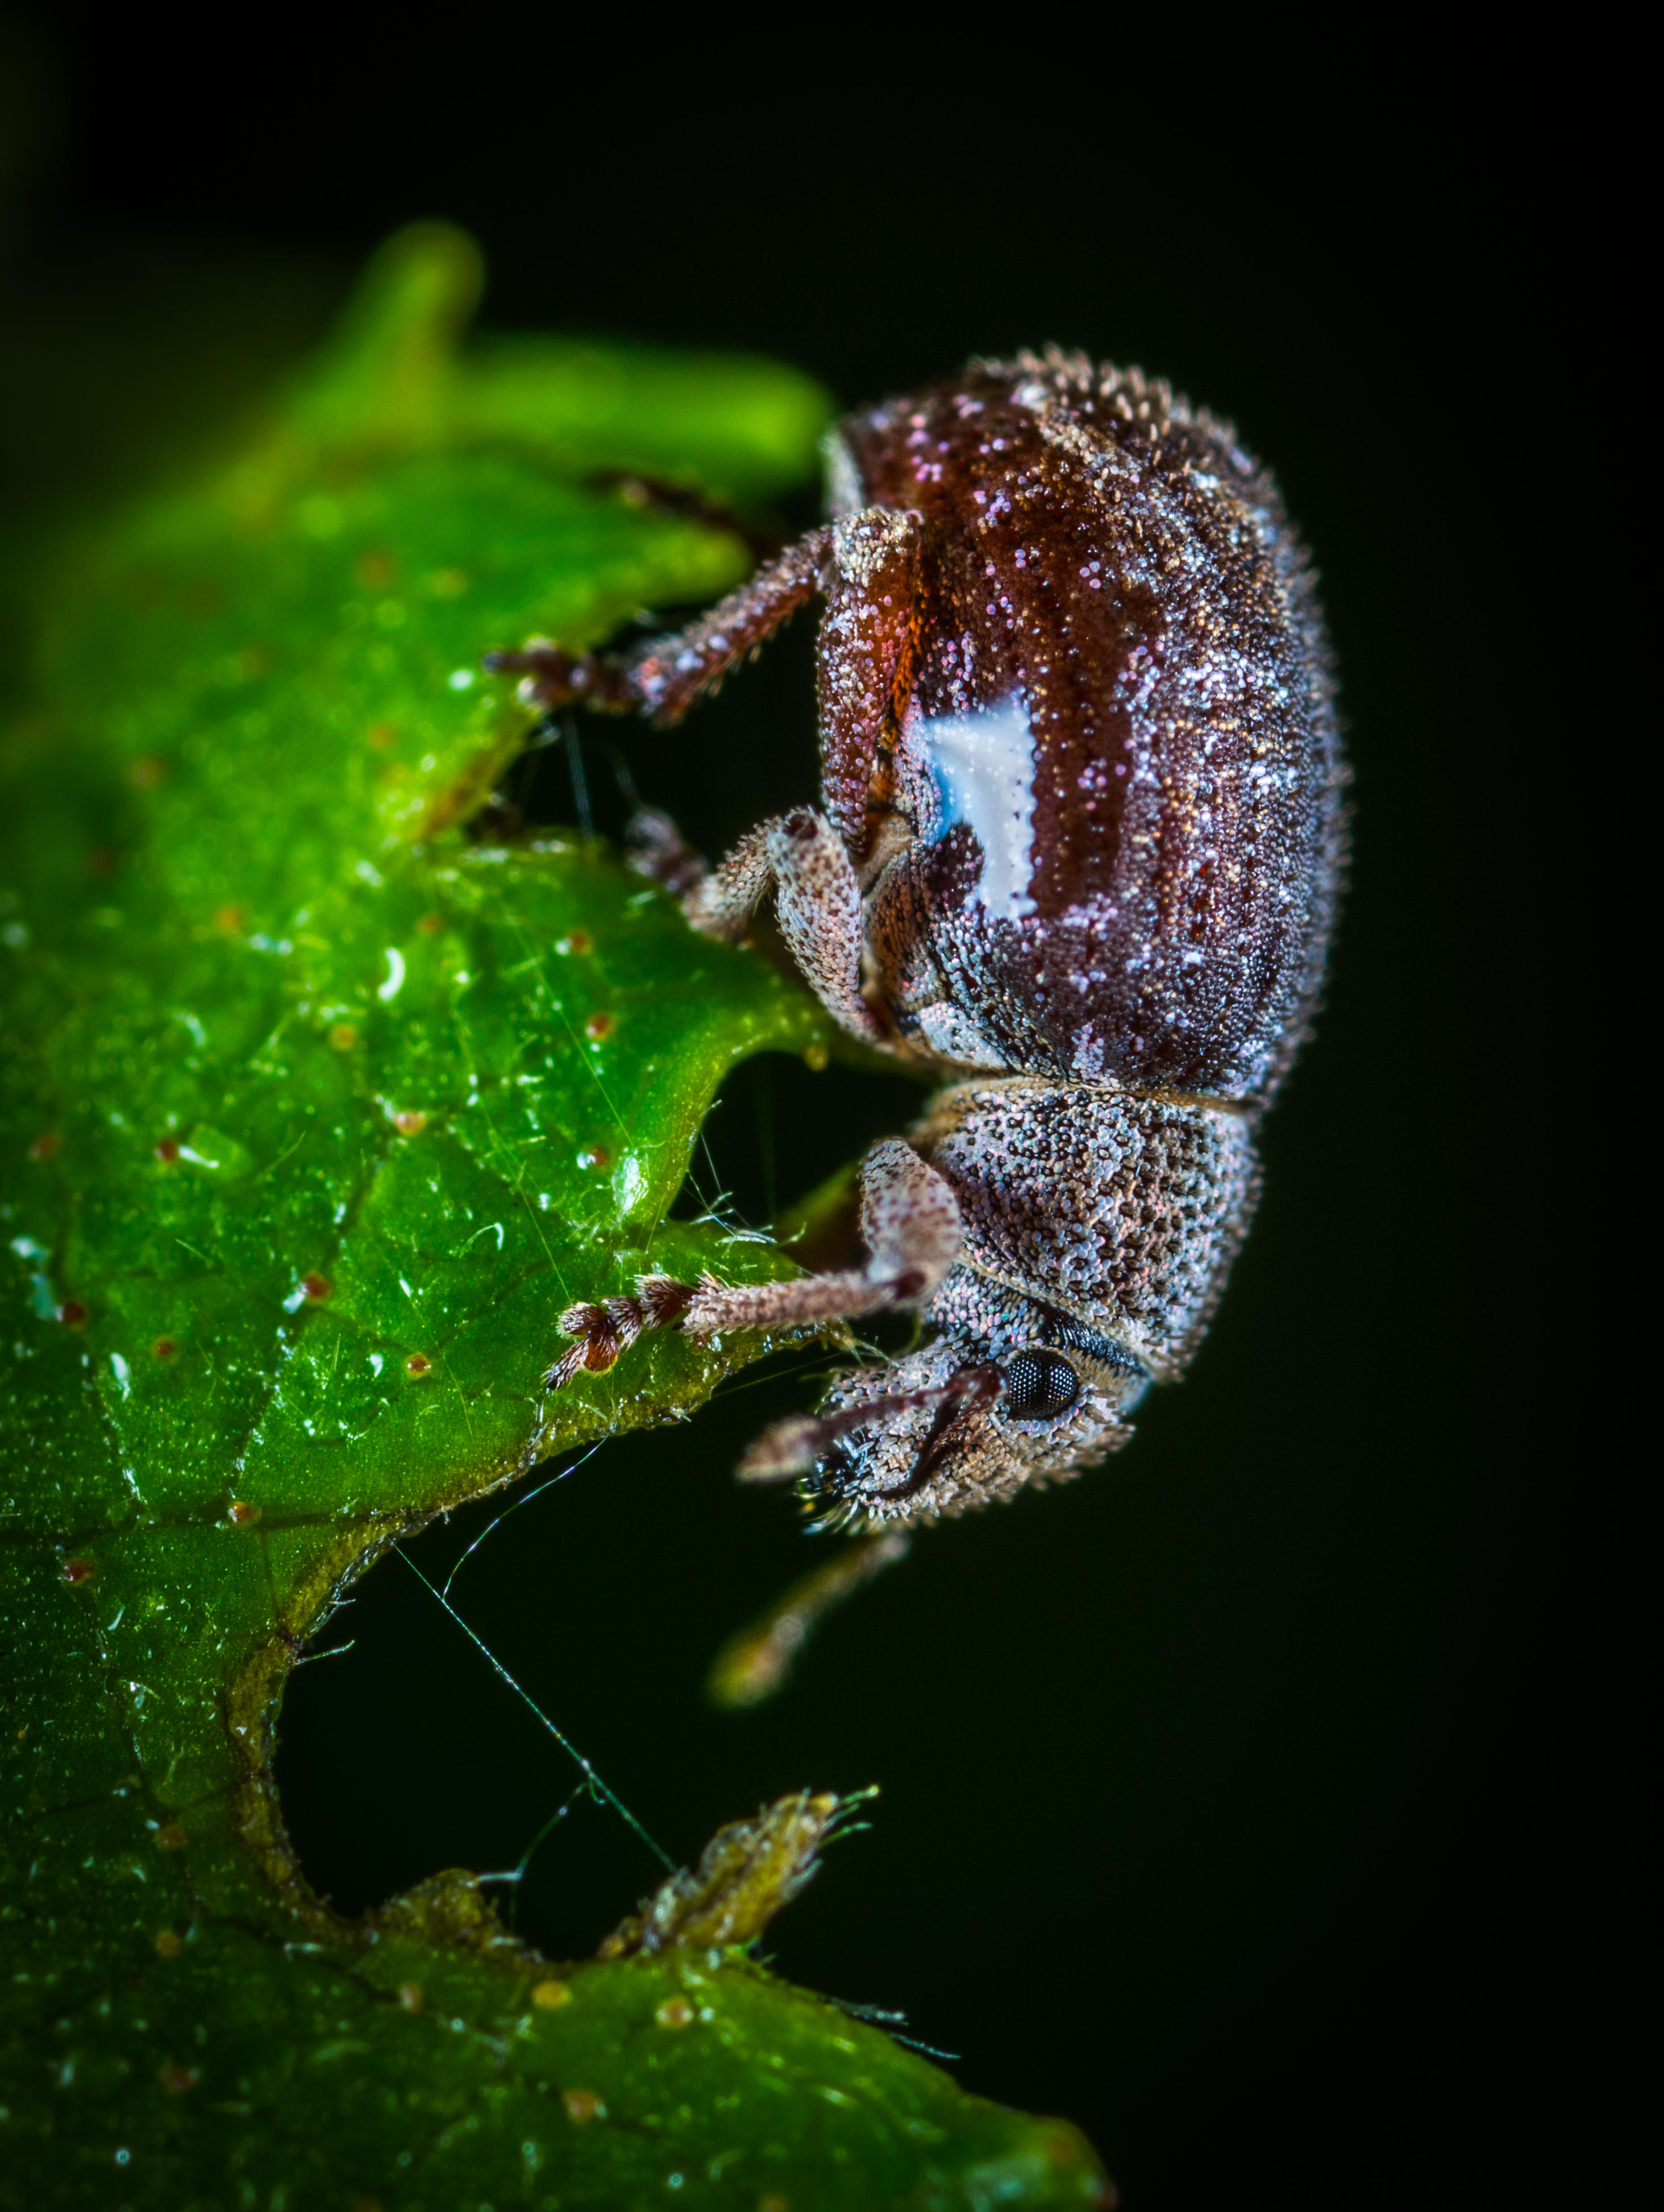
macro, insect, bug, macro photography, close up, photography, organism, weevil, invertebrate, wildlife, pest, membrane winged insect, arthropod